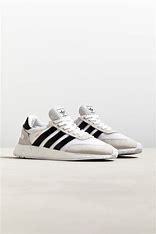
Brand: Adidas
Model: I 5923